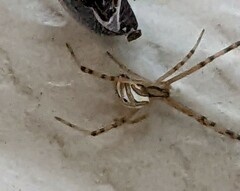
Species: Lactrodectus_hesperus